Geography of Japan

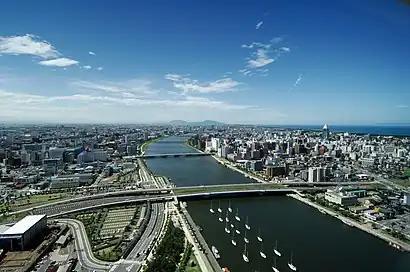
Shinano River in Niigata City

Rivers are generally steep and swift, and few are suitable for navigation except in their lower reaches. Although most rivers are less than in length, their rapid flow from the mountains is what provides hydroelectric power. Seasonal variations in flow have led to the extensive development of flood control measures. The longest, the Shinano River, which winds through Nagano Prefecture to Niigata Prefecture and flows into the Sea of Japan, is long.